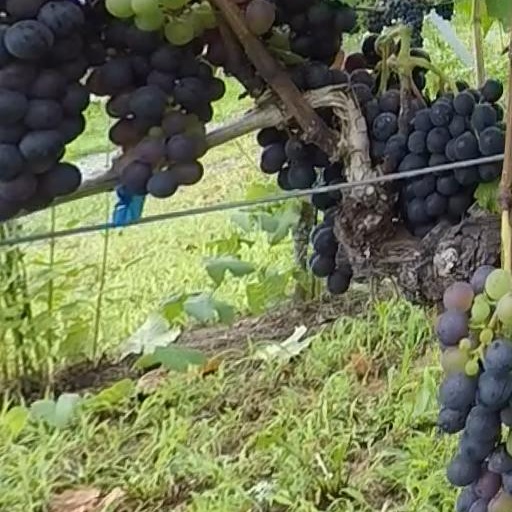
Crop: grape